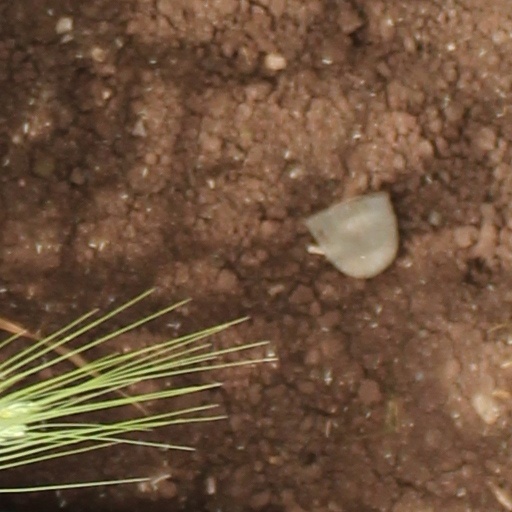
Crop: wheat